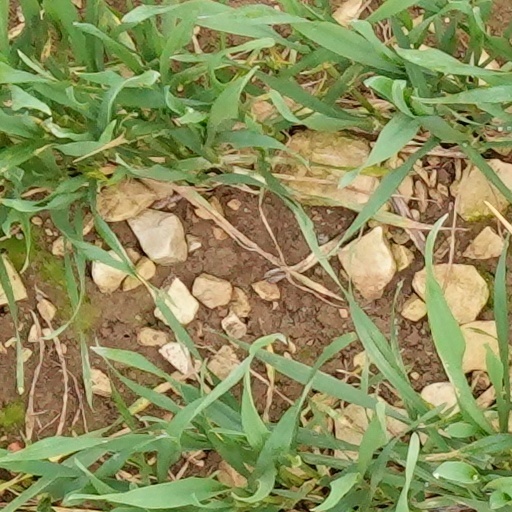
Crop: wheat